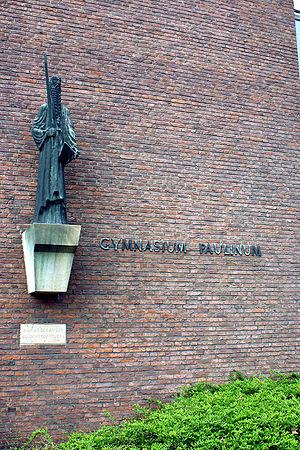
Le Gymnasium Paulinum est l'établissement scolaire le plus ancien de Rhénanie-du-Nord-Westphalie et l'un des plus anciens d'Allemagne et d'Europe, puisqu'il a été fondé en 797. Ce Gymnasium placé sous le vocable de saint Paul se trouve à Münster en Westphalie.